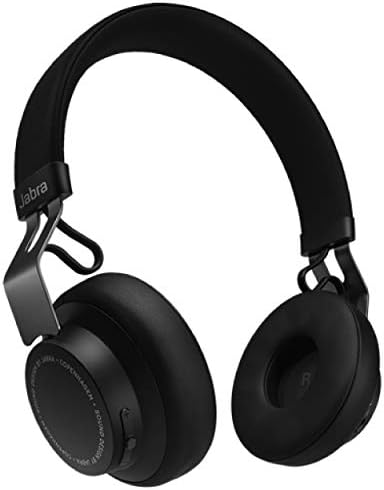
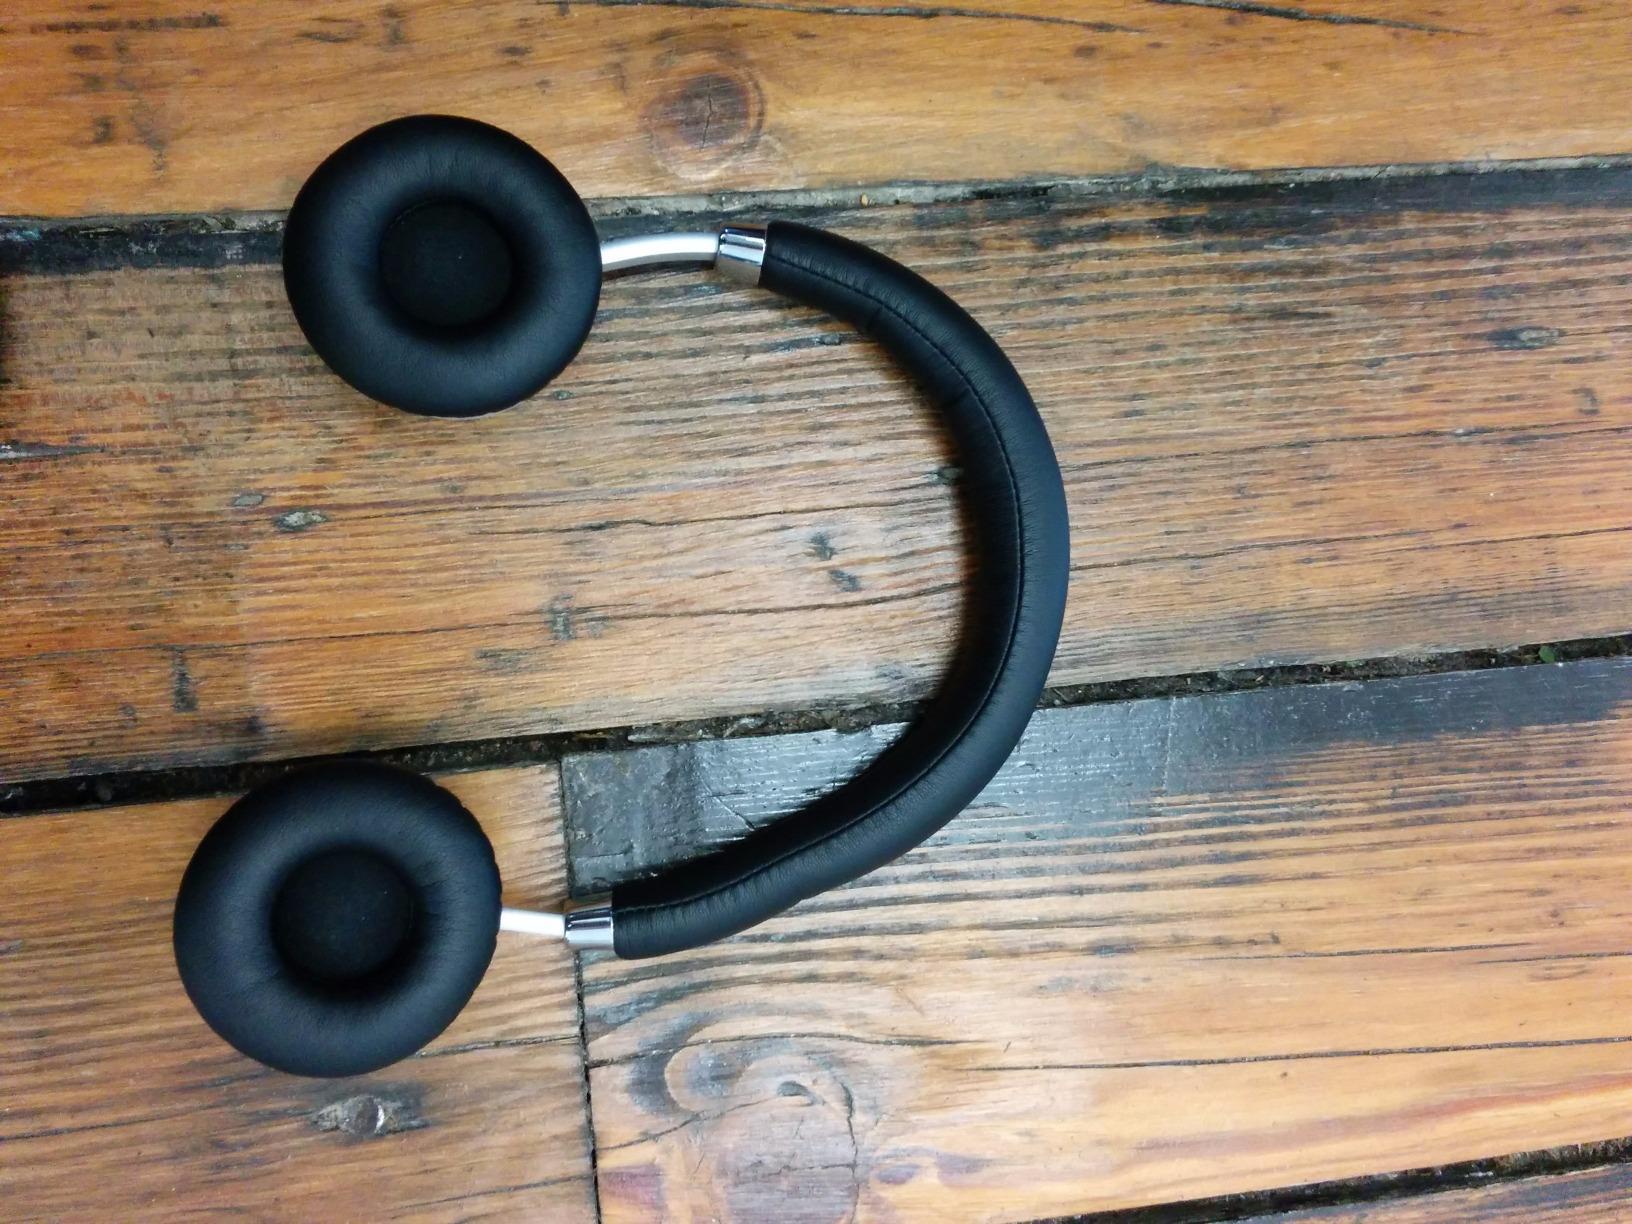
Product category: headphones
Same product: no